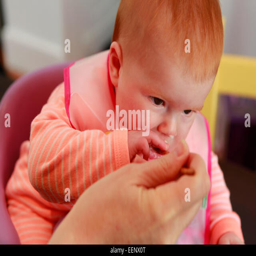
old red haired baby girl being fed solid food for the first time by her mother